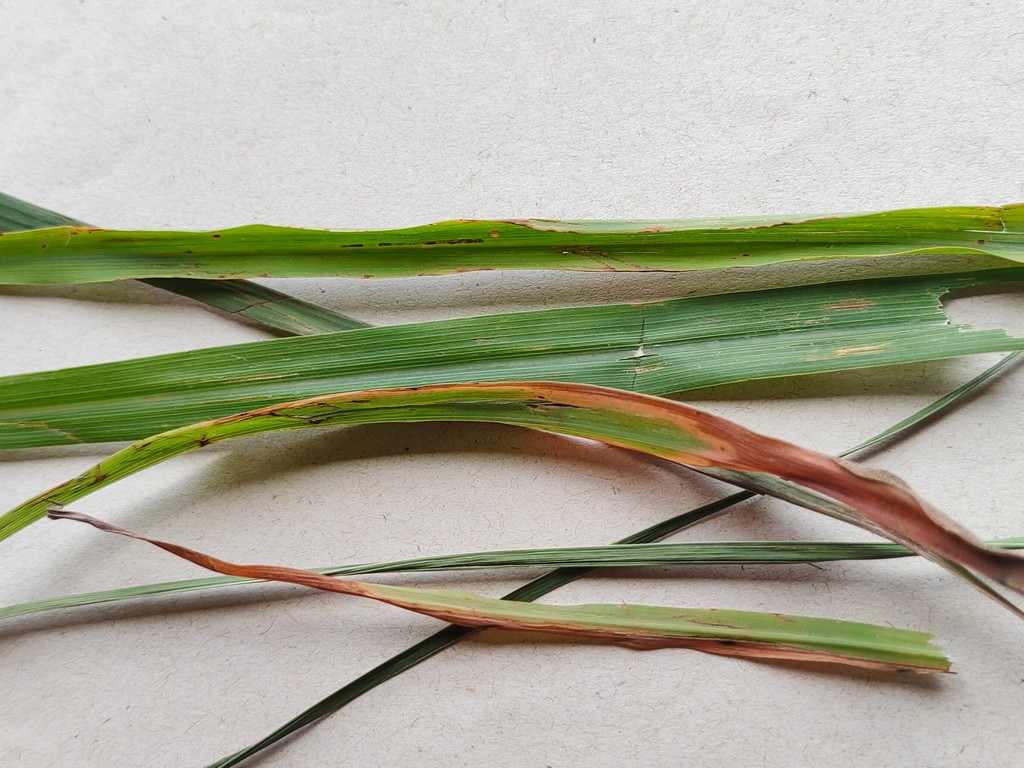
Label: Unhealthy